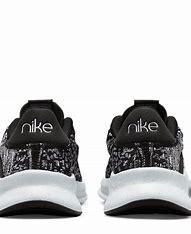
Brand: Nike
Model: Superrep Go